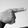
ASL letter: G